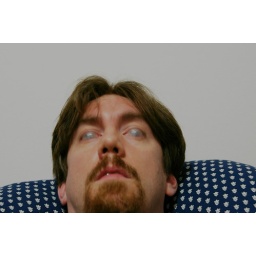
Moving my eyes during a 2 second exposure. Used a neck pillow pressed against the wall to keep my head still.